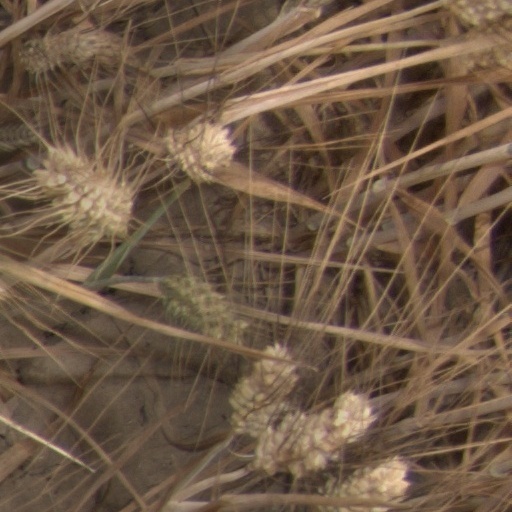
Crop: wheat